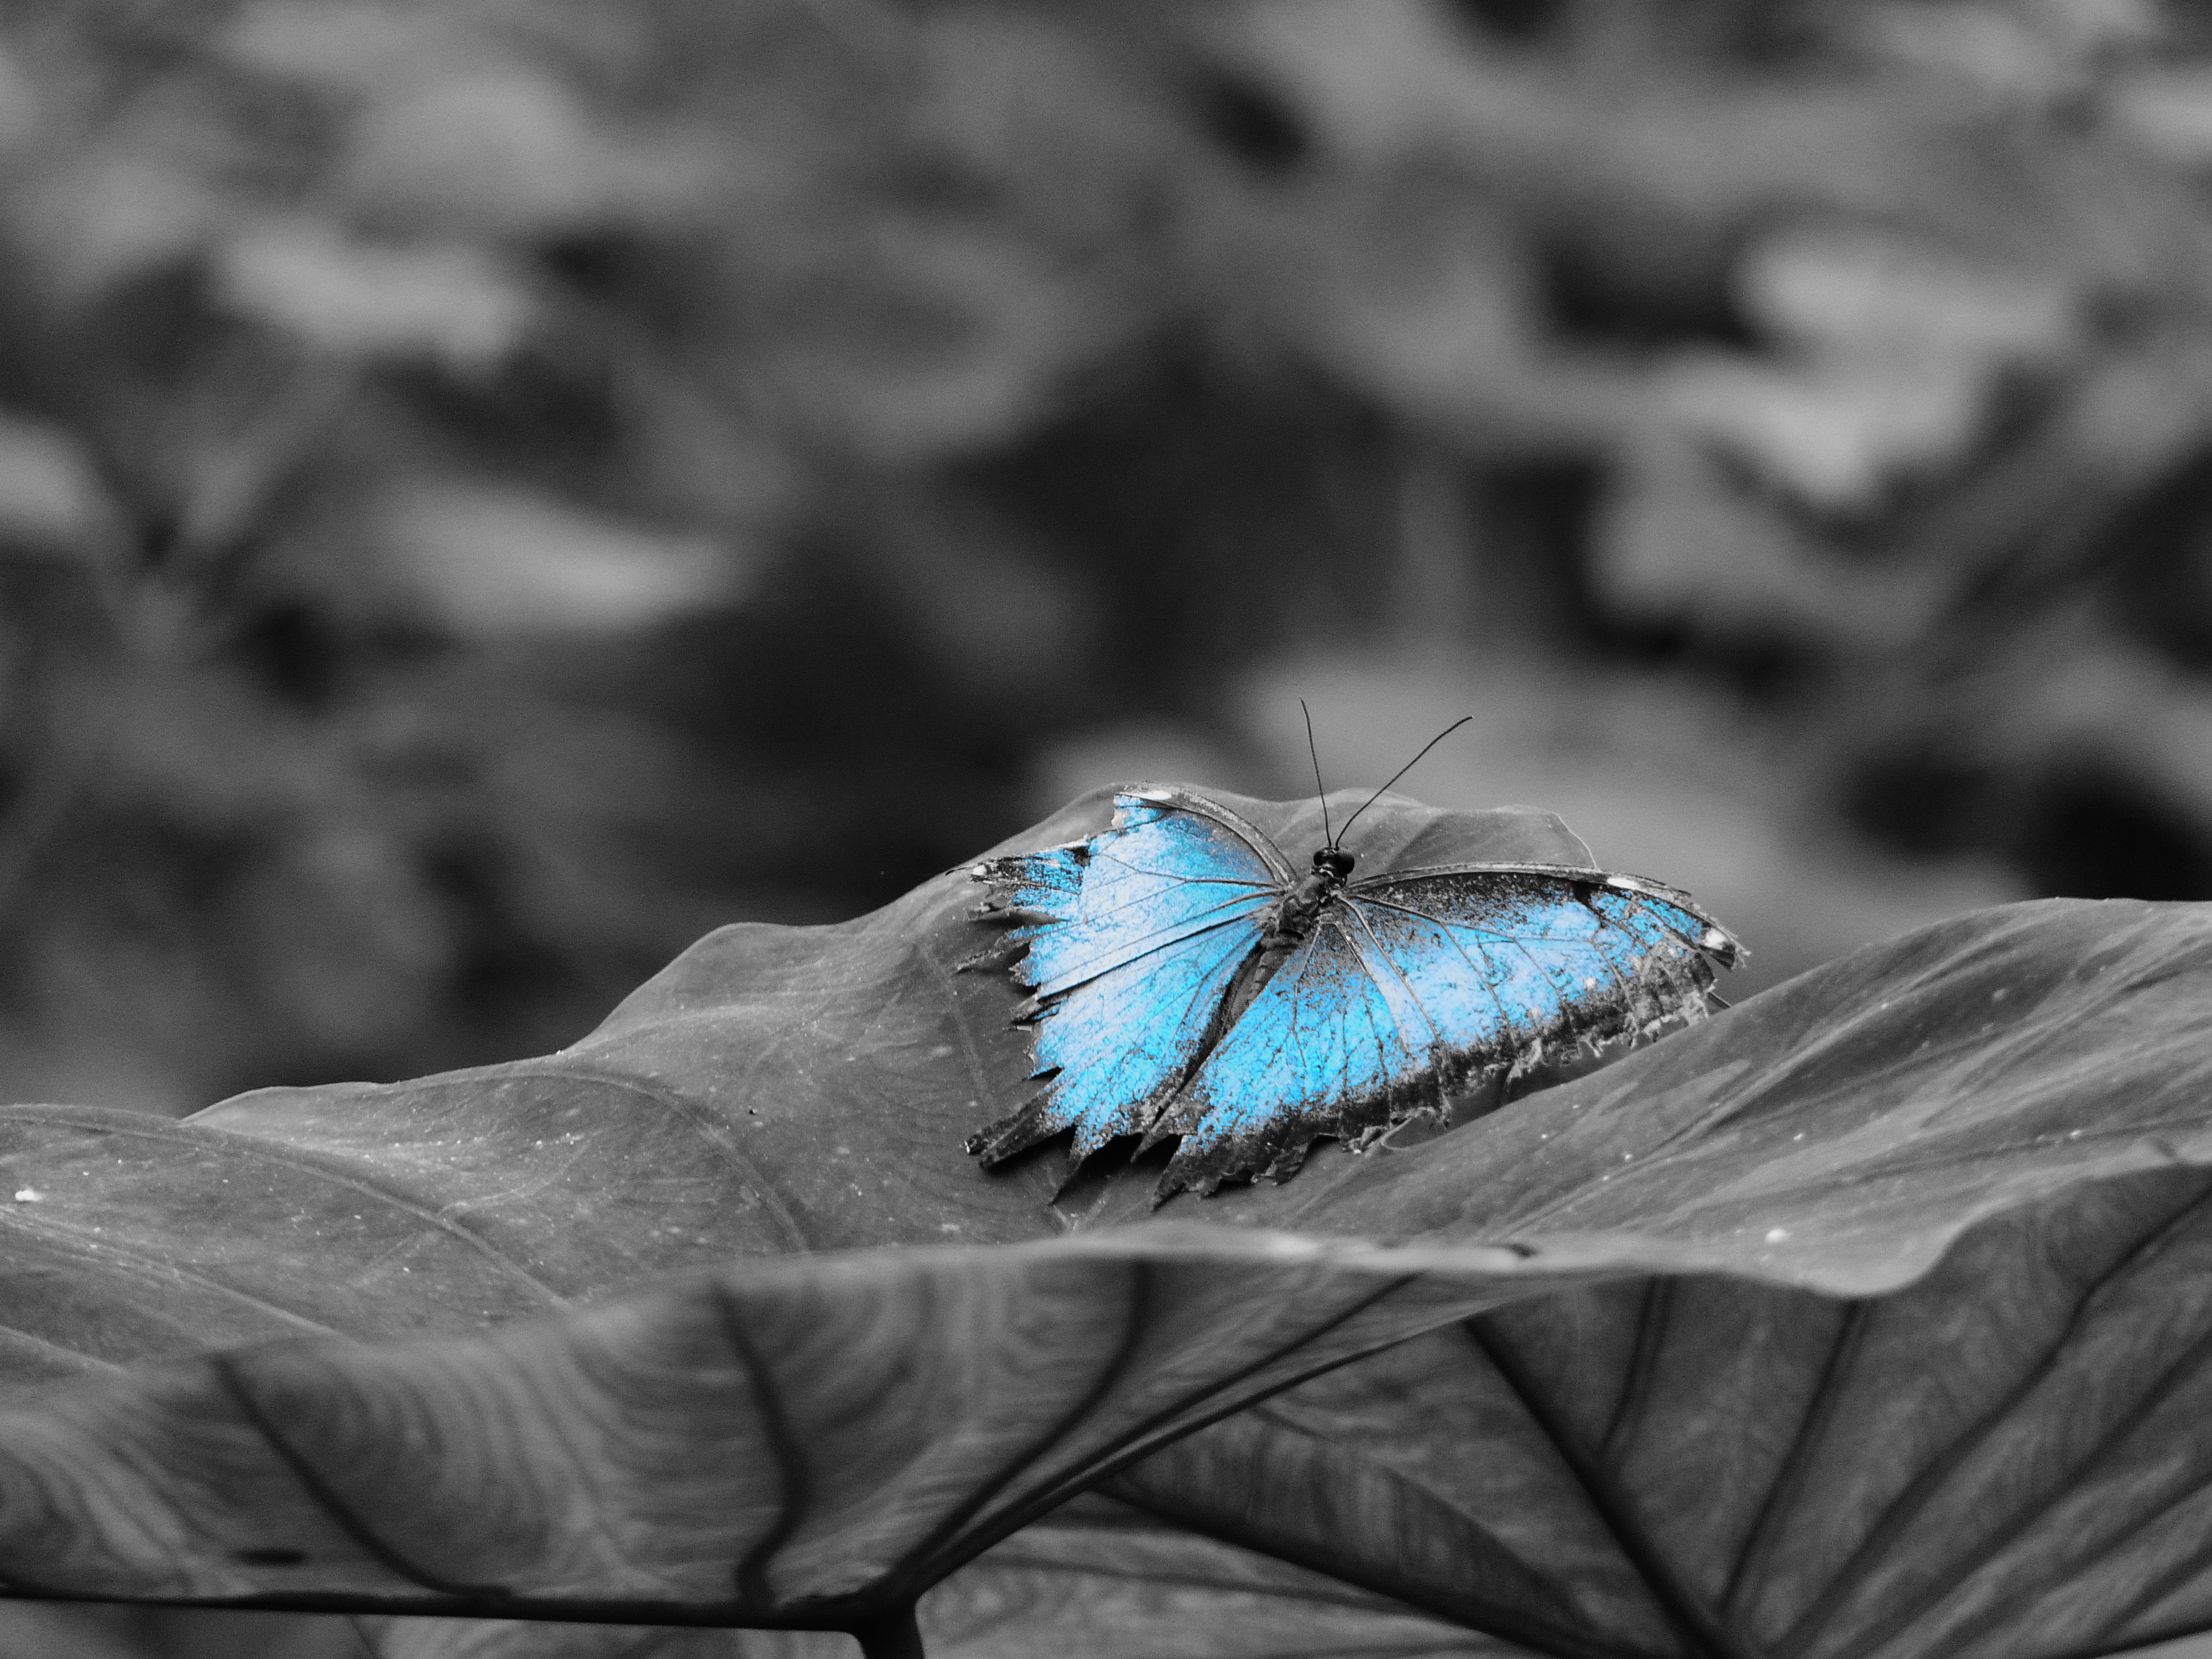
nature, wing, black and white, photography, leaf, flower, insect, blue, butterfly, black, monochrome, fauna, invertebrate, close up, eye, macro photography, arthropod, pollinator, sky butterfly, monochrome photography, moths and butterflies